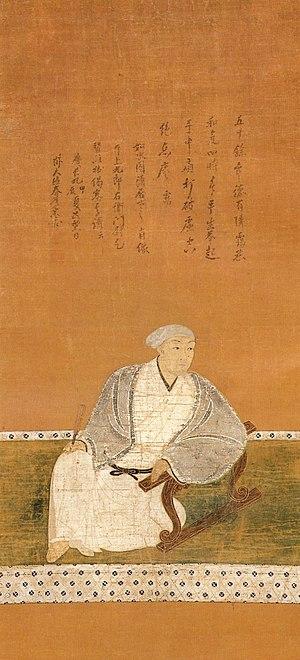
Kuroda Yoshitaka, aussi connu sous le nom de Kuroda Kanbei, est un daimyo de la fin de l'époque Sengoku et du début de l'époque d'Edo. Réputé homme très ambitieux, il est chef stratège auprès de Toyotomi Hideyoshi.